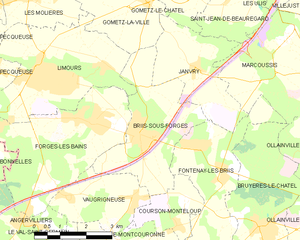
Carte des communes françaises Briis-sous-Forges